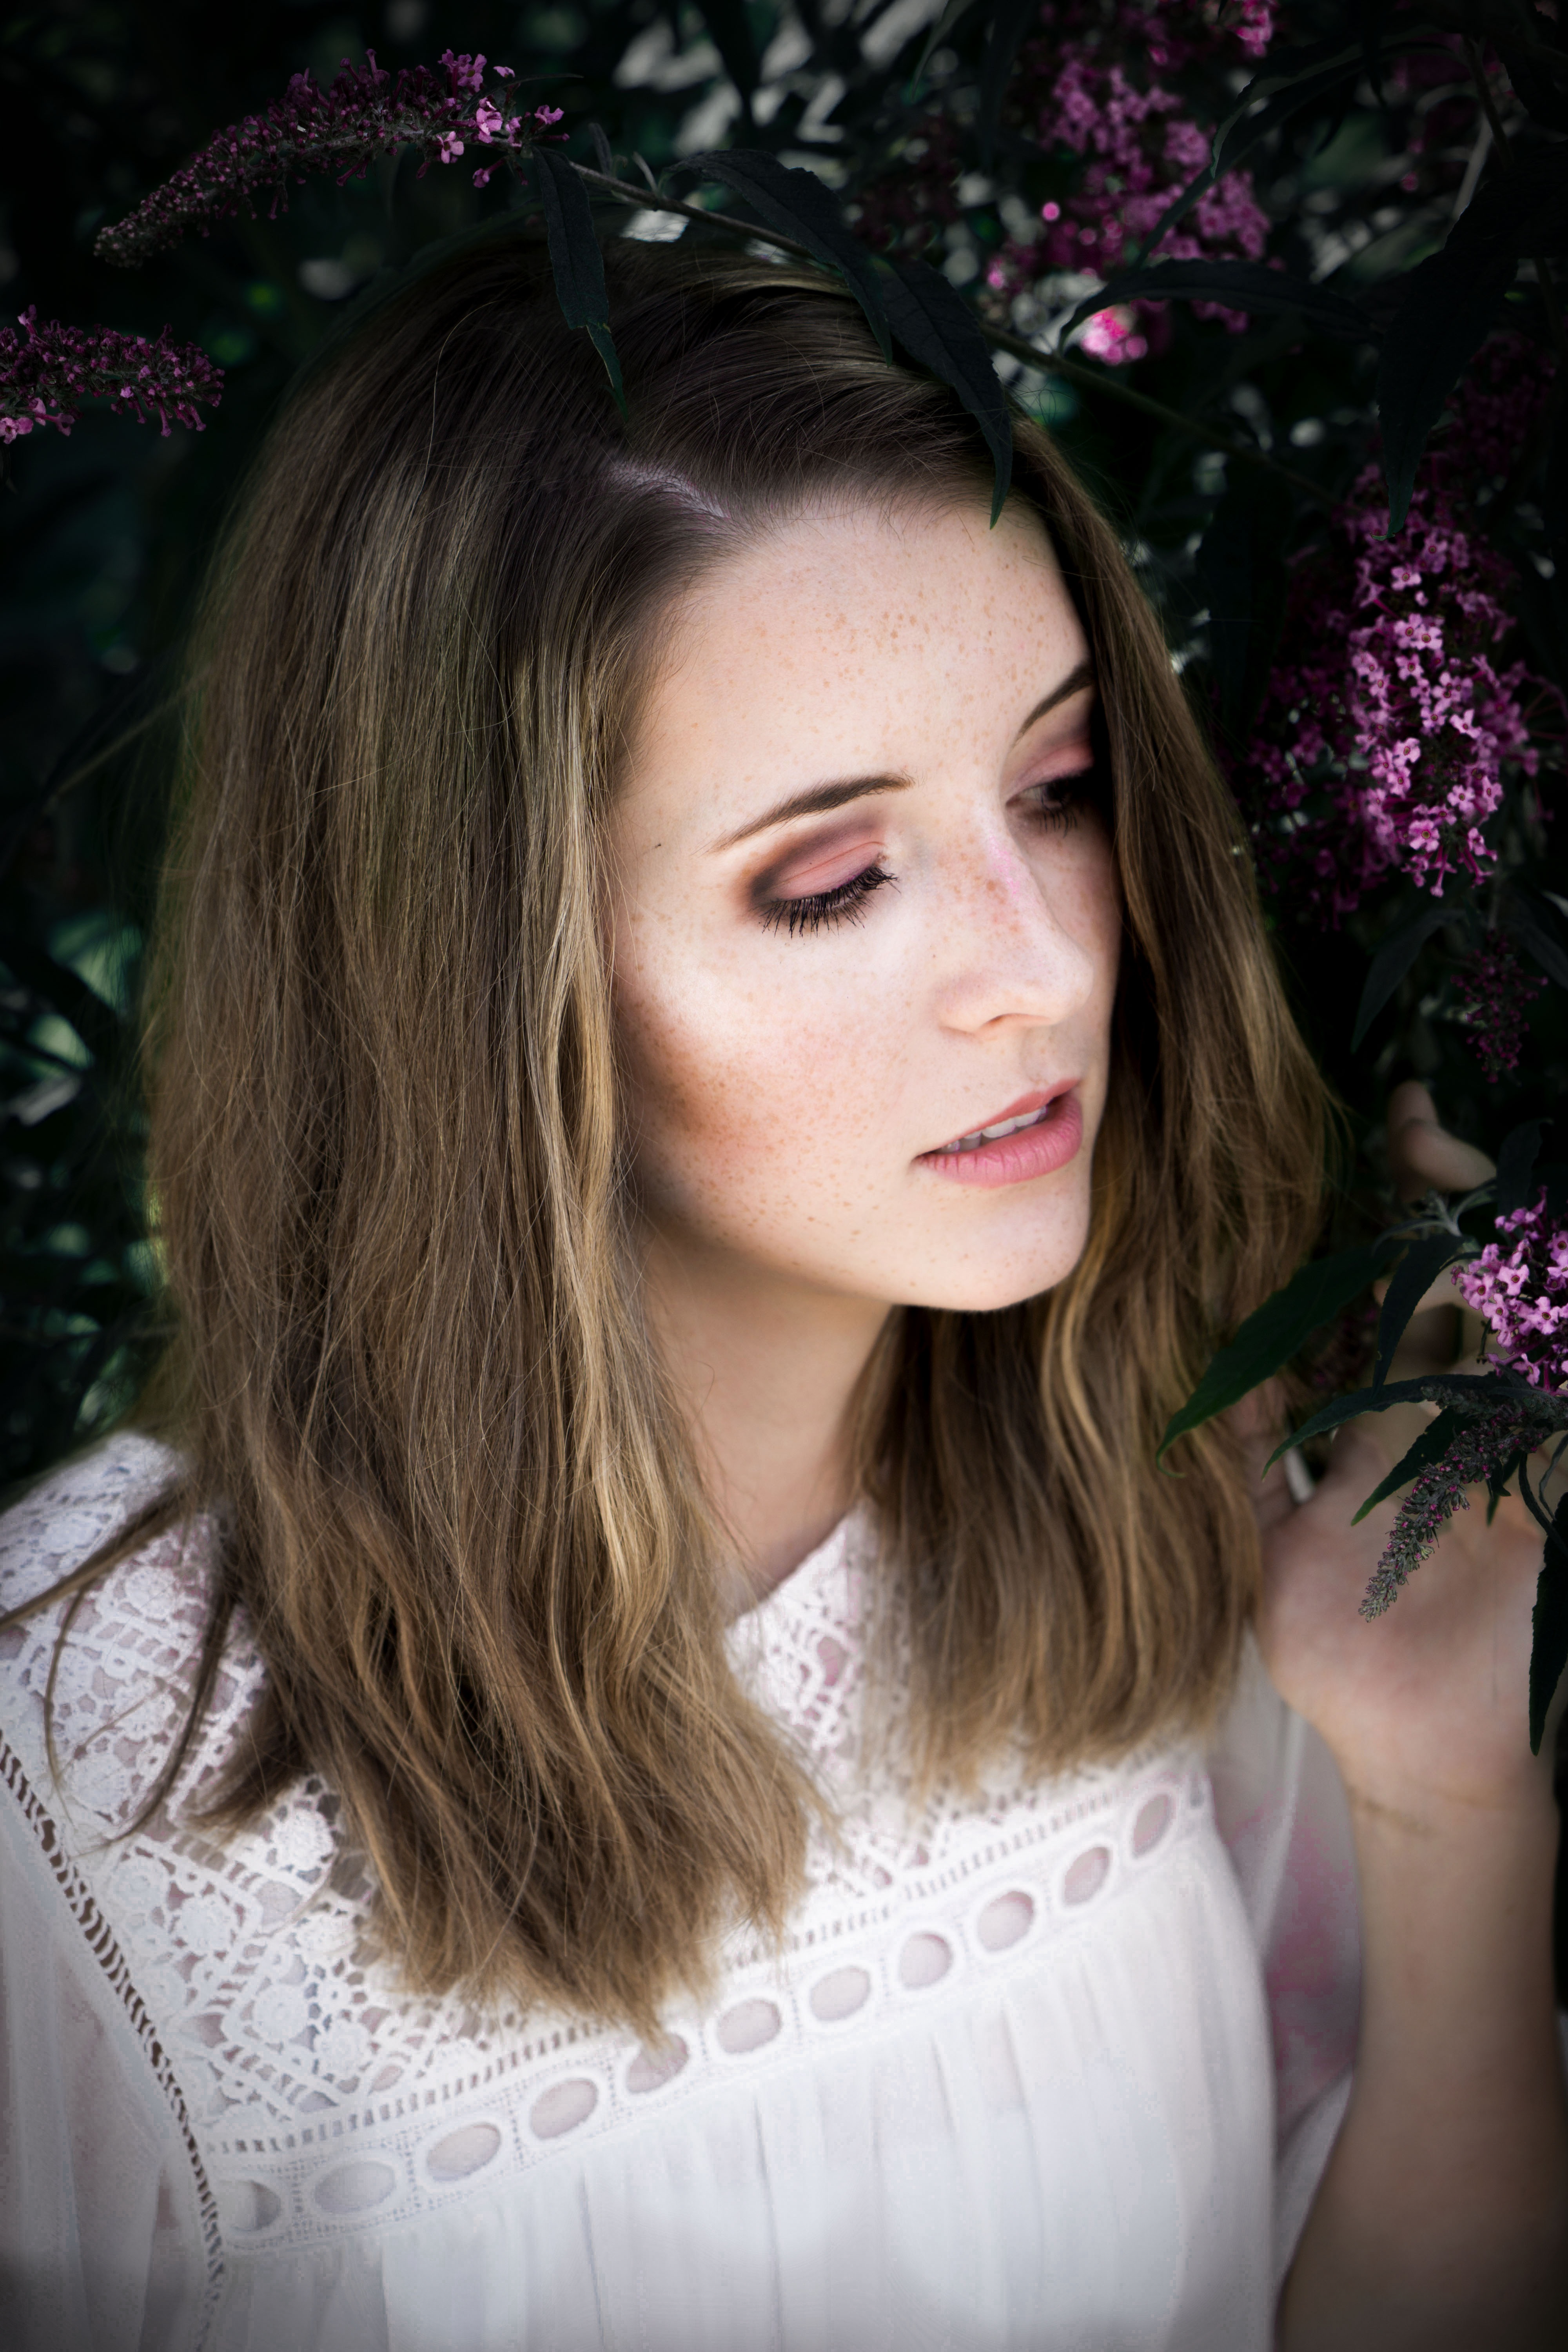
nature, person, black and white, girl, woman, hair, photography, photographer, flower, summer, female, portrait, model, spring, human, fashion, lady, pink, leisure, close, lip, hairstyle, feminine, long hair, flowers, face, dress, eye, head, skin, beauty, beautiful, sexy, elegant, out, pretty, organ, femininity, image editing, photo shoot, brown hair, portrait photography